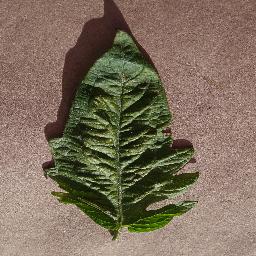
Label: Tomato___Spider_mites Two-spotted_spider_mite